Ernst Hoepffner

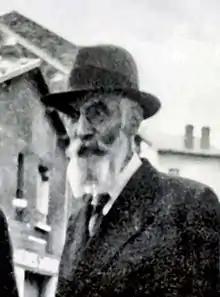
Ernst Hoepffner

Hoepffner was born in Rountzenheim, Bas-Rhin. He hailed from a family of Protestant pastors, and studied in Strasbourg, Florence, and Paris. He received his doctorate in 1903, with a dissertation on Eustache Deschamps, written under Gustav Gröber; "Eustache Deschamps: Leben und Werke" was published in Strasbourg (1904) and reprinted in Geneva (1974). His "habilitation" followed in 1906, on Guillaume de Machaut. From 1911, he tutored Old French and Old Provencal in Strasbourg. In 1911 he took over Leo Wiese's chair at the University of Jena, where he taught until 1918. From 1919 to 1948 he held the chair for Romance philology at the University of Strasbourg, and was part of the exodus to Clermont-Ferrand in 1943; the razzia there of November 1943 landed him in the Gestapo jail for a few nights. In 1939, he became a non-resident member of the Académie des Inscriptions et Belles-Lettres. Paul Imbs was one of his students. He died 16 October 1956.